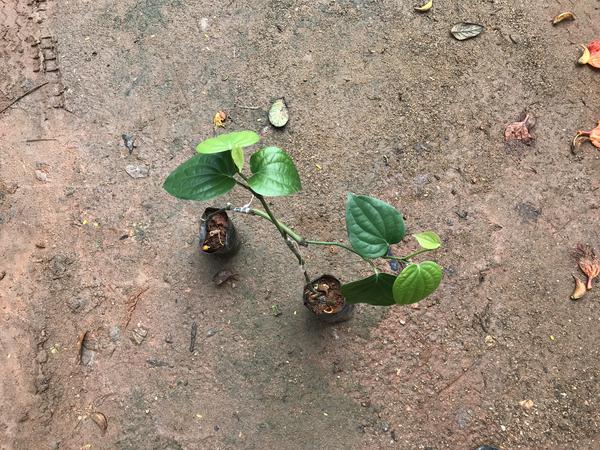
Plant: Pepper